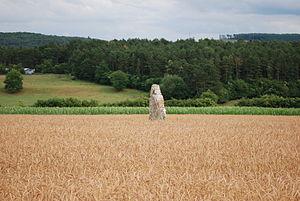
Le menhir d'Ozo, près d'Izier (Durbuy).